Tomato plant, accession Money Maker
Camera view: bottom (45 deg); turntable rotation: 240 degrees
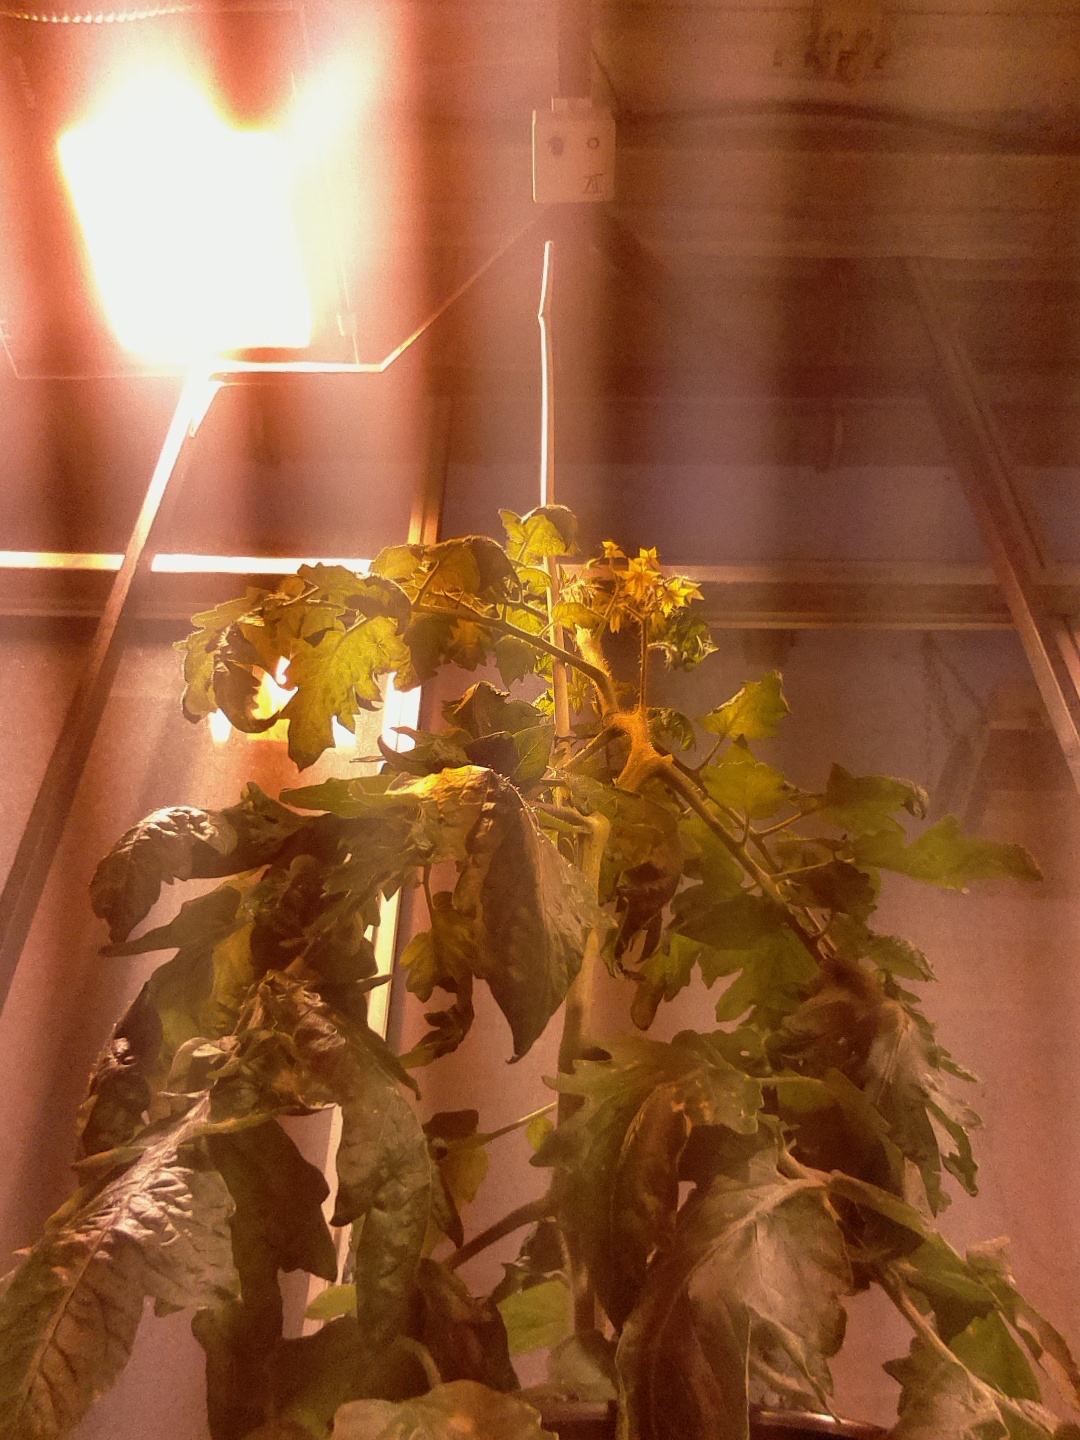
BBCH growth stage 67: Full flowering, 70%-80% of flowers open, more petals falling